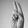
ASL letter: U